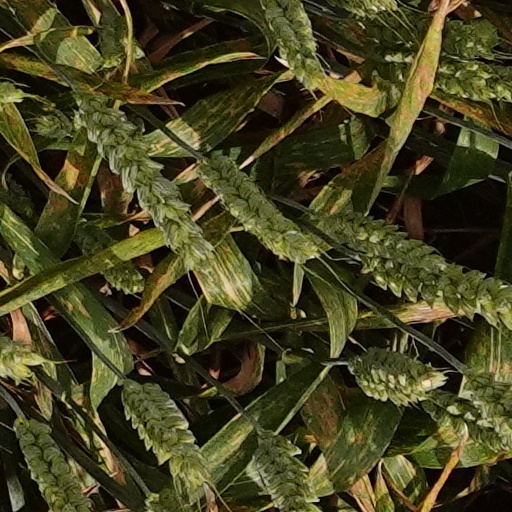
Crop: wheat